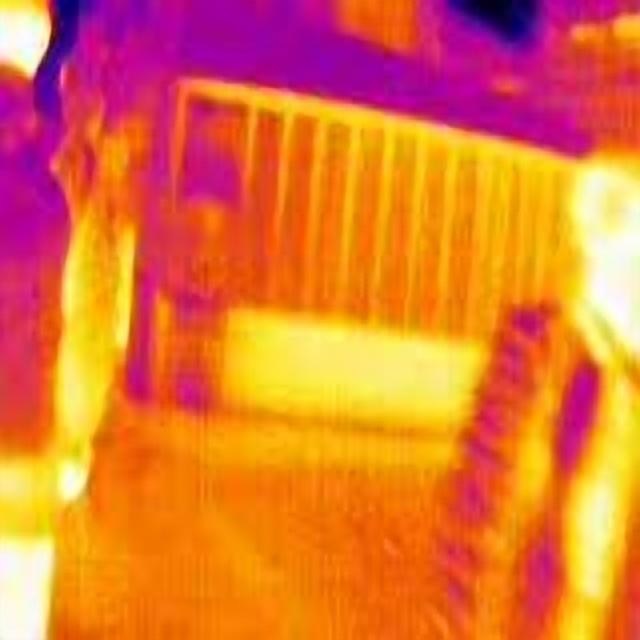
Detected objects:
label: person
label: person